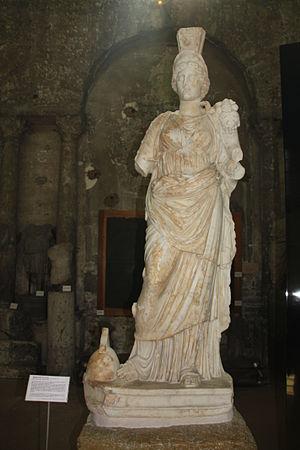
Pièce exposée au Musée archéologique Saint-Pierre (Vienne) dite Tutela .
Tūtēla ou Tūtēlīna et Tūtīlīna, est une divinité secondaire de la religion romaine, qui fut invoquée comme déesse indépendante à l'époque impériale.